Griffith John

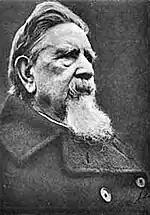
Griffith John in 1905

Being fluent in Chinese, known as a powerful and eloquent speaker. He trained numerous Chinese evangelists and wrote numerous Christian tracts and served for many years as chairman of the Central China Tract Society.